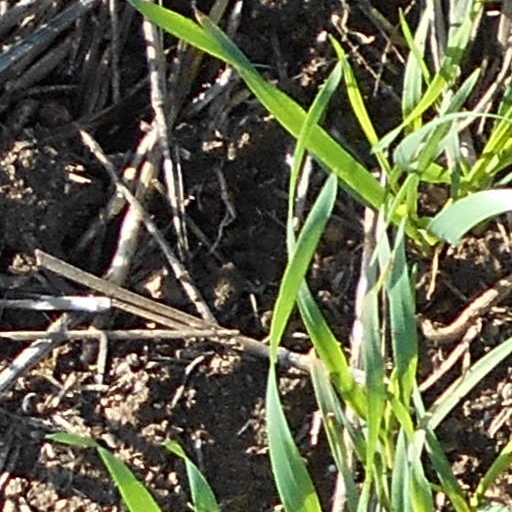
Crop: wheat